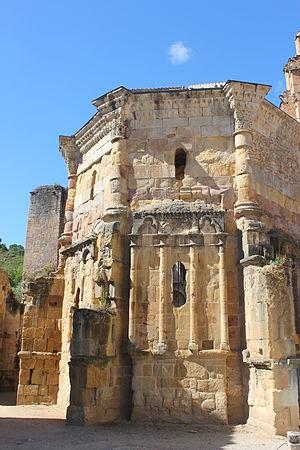
Abbaye d'Alet les bains -(11) France